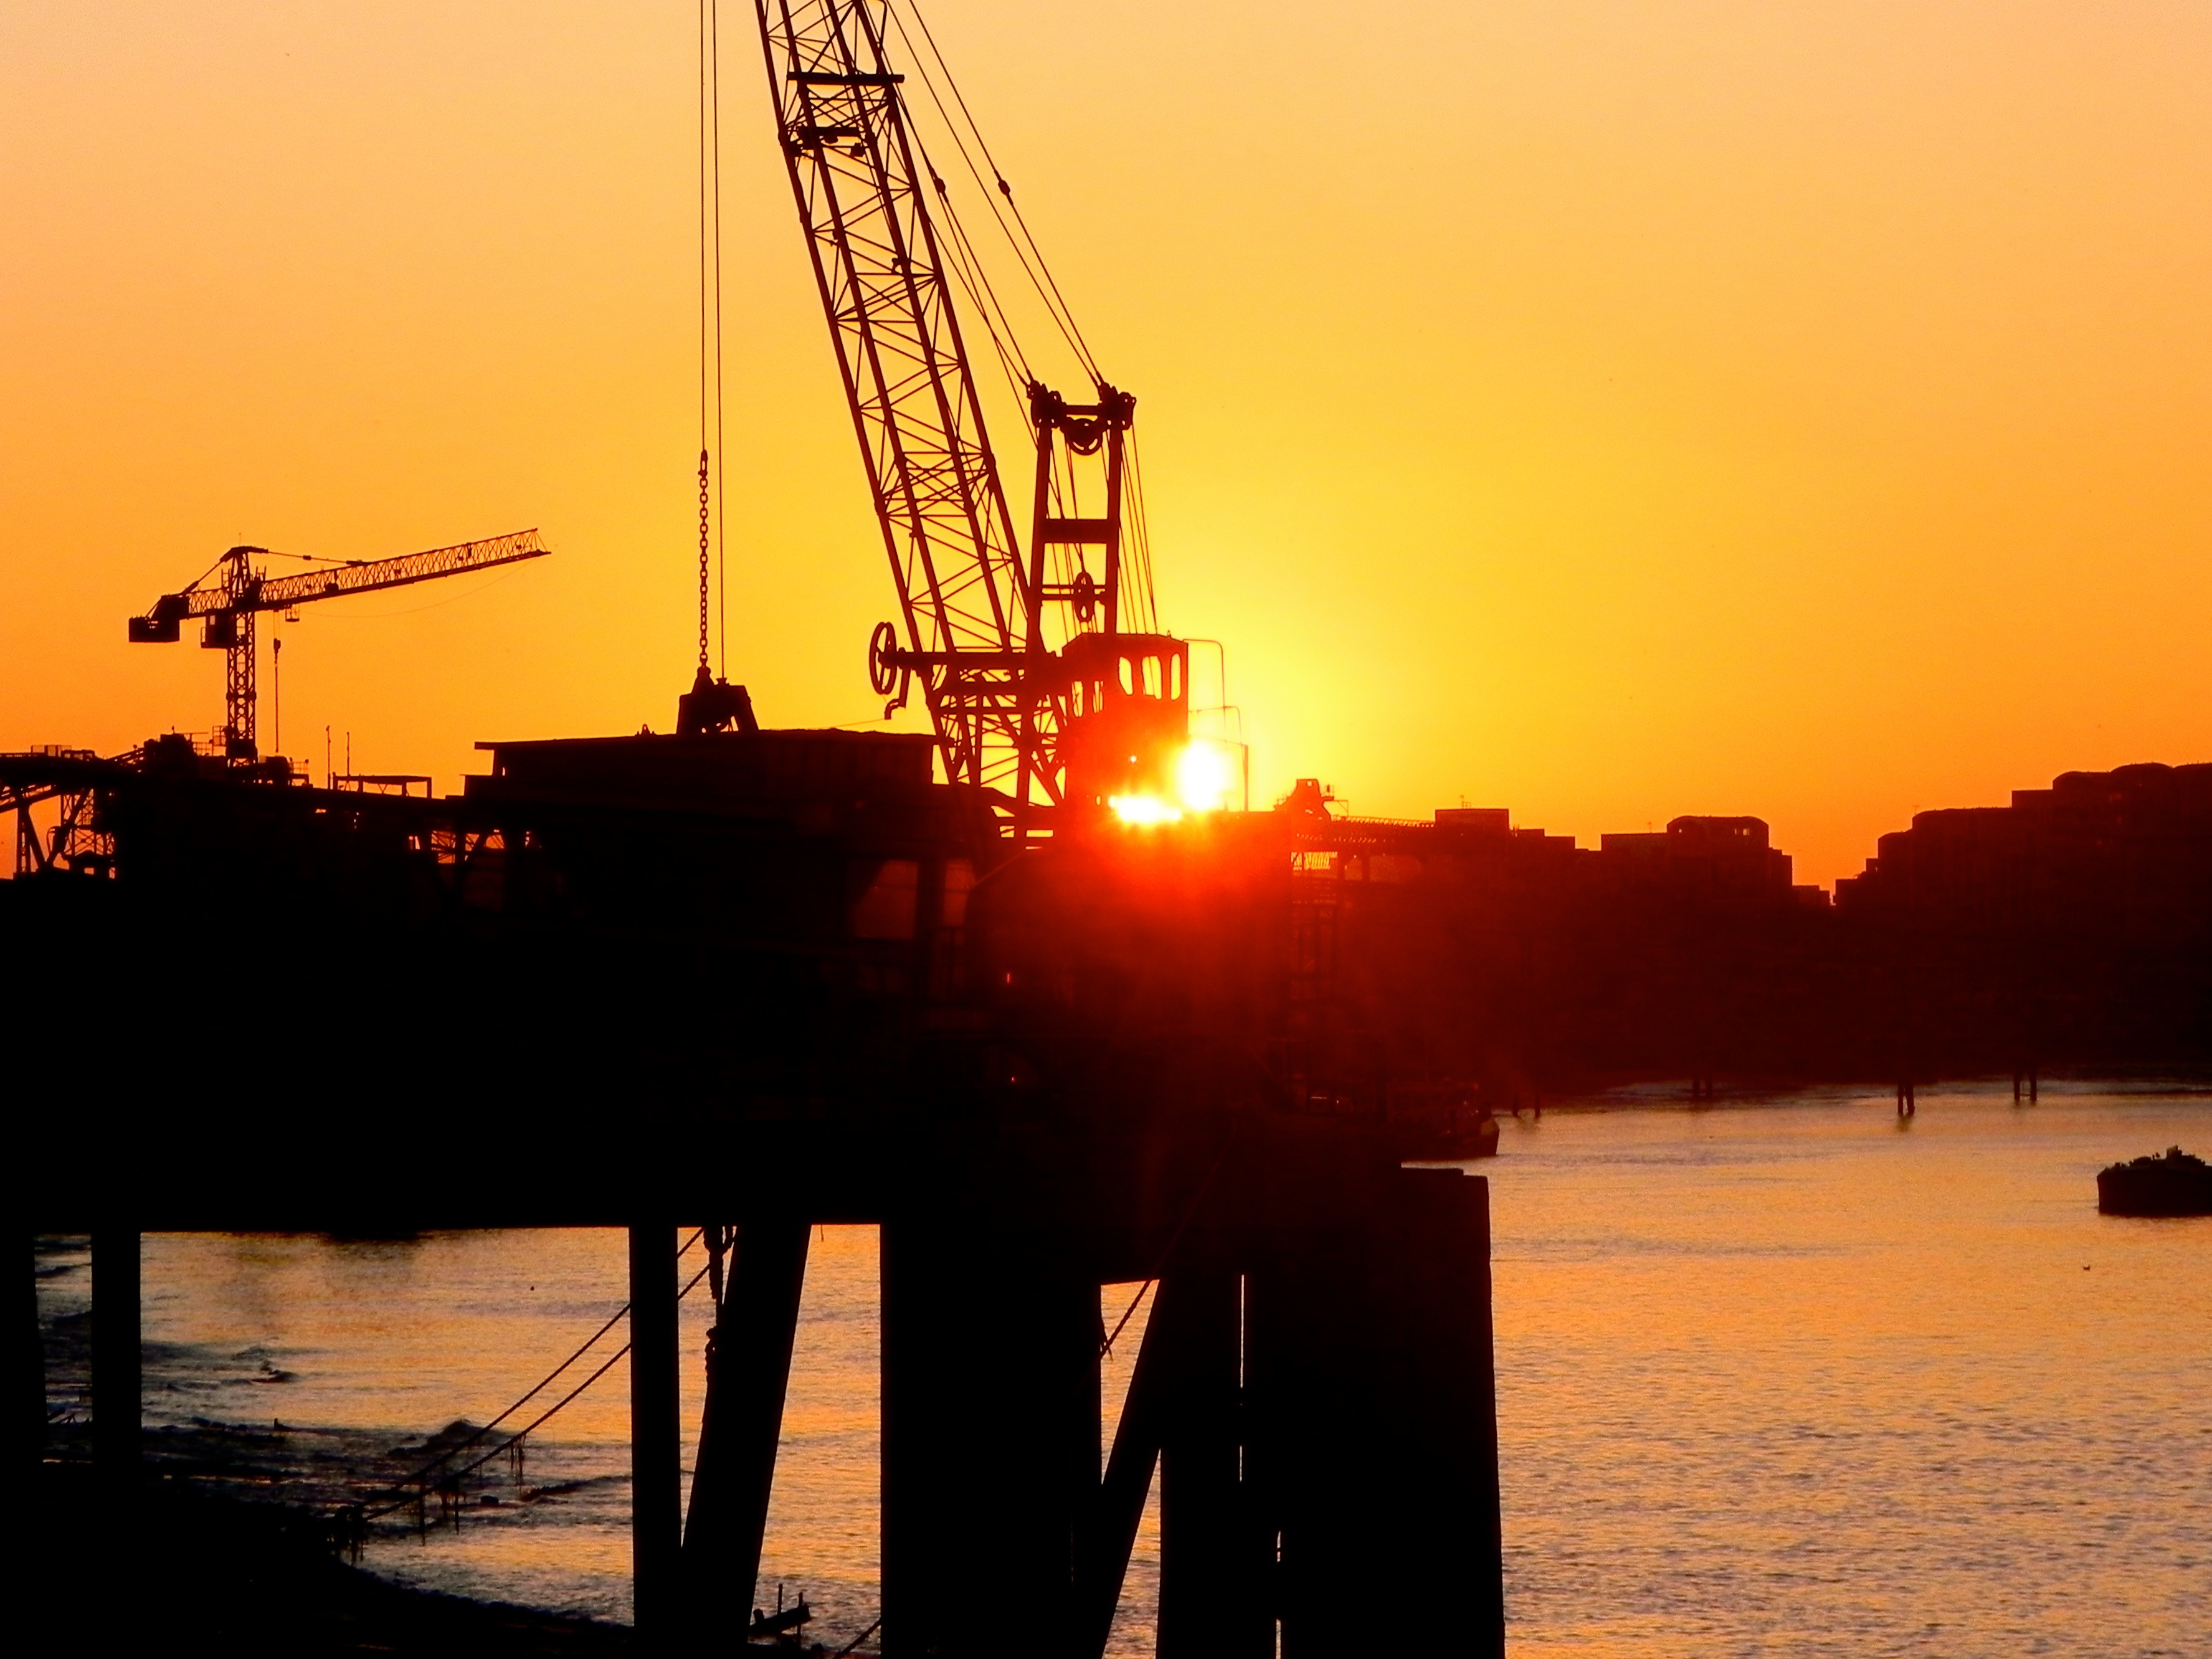
sea, sun, sunrise, sunset, sunlight, morning, dawn, dusk, evening, vehicle, port